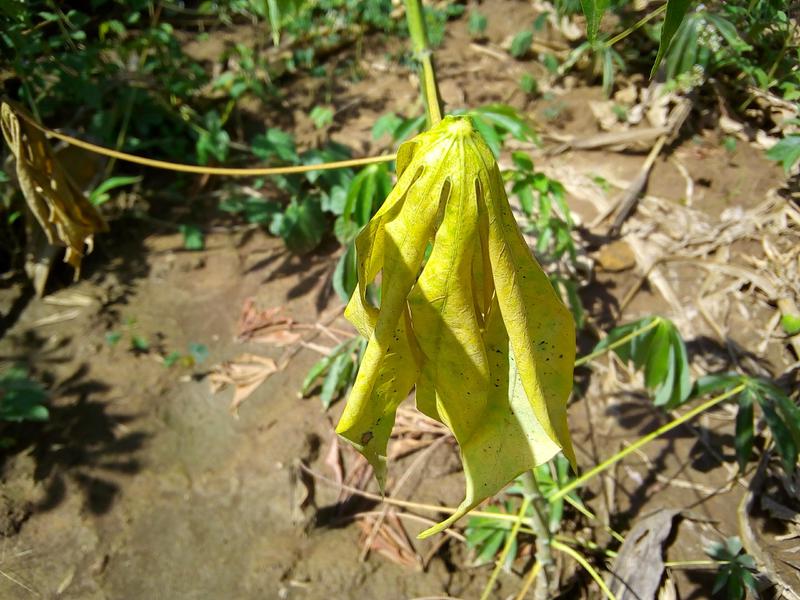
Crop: cassava
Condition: bacterial_blight